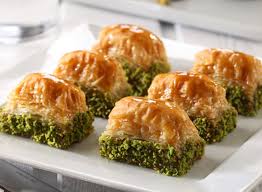
Yemek: baklava